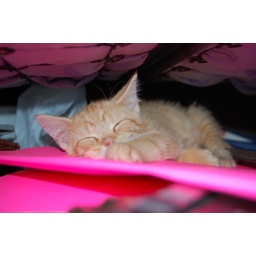
Girlfriend's cat sleeping under the bed